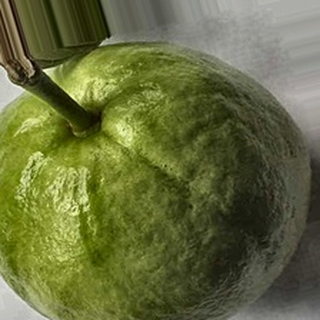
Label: healthy_guava